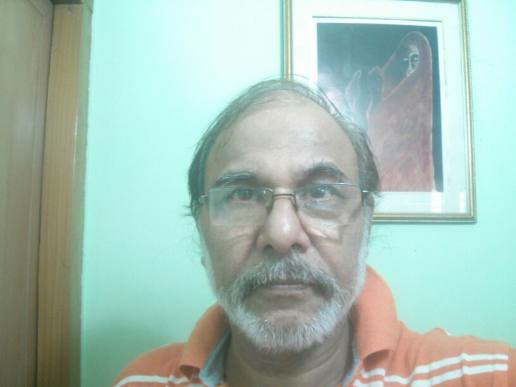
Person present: Yes